Potawatomi Trail of Death

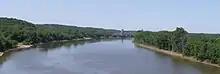
Illinois River at I-72 and U.S. 36. Five miles north at Naples, Illinois, the Potawatomi Trail of Death caravan crossed the Illinois River by ferry.

At Springfield, the Potawatomi men were promised tobacco if they made a good appearance while passing through. Chief Ioway (I-o-weh) took charge of making everyone presentable. They were able to find plenty of food this day by foraging through the countryside, but two children died overnight. A marker on Oak Crest Road, at the golf course, was erected by Springfield chapter of Daughters of the American Revolution in 1995. A metal plaque placed at Old State Capitol Plaza on side of building leading to the parking garage was placed by Pokagon Potawatomi in 2001.